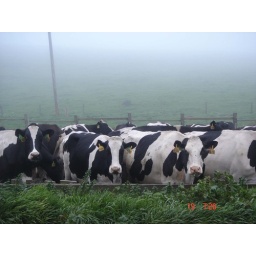
yes the cows are numbered (observe the yellow tags in the ears)